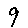
Label: 9